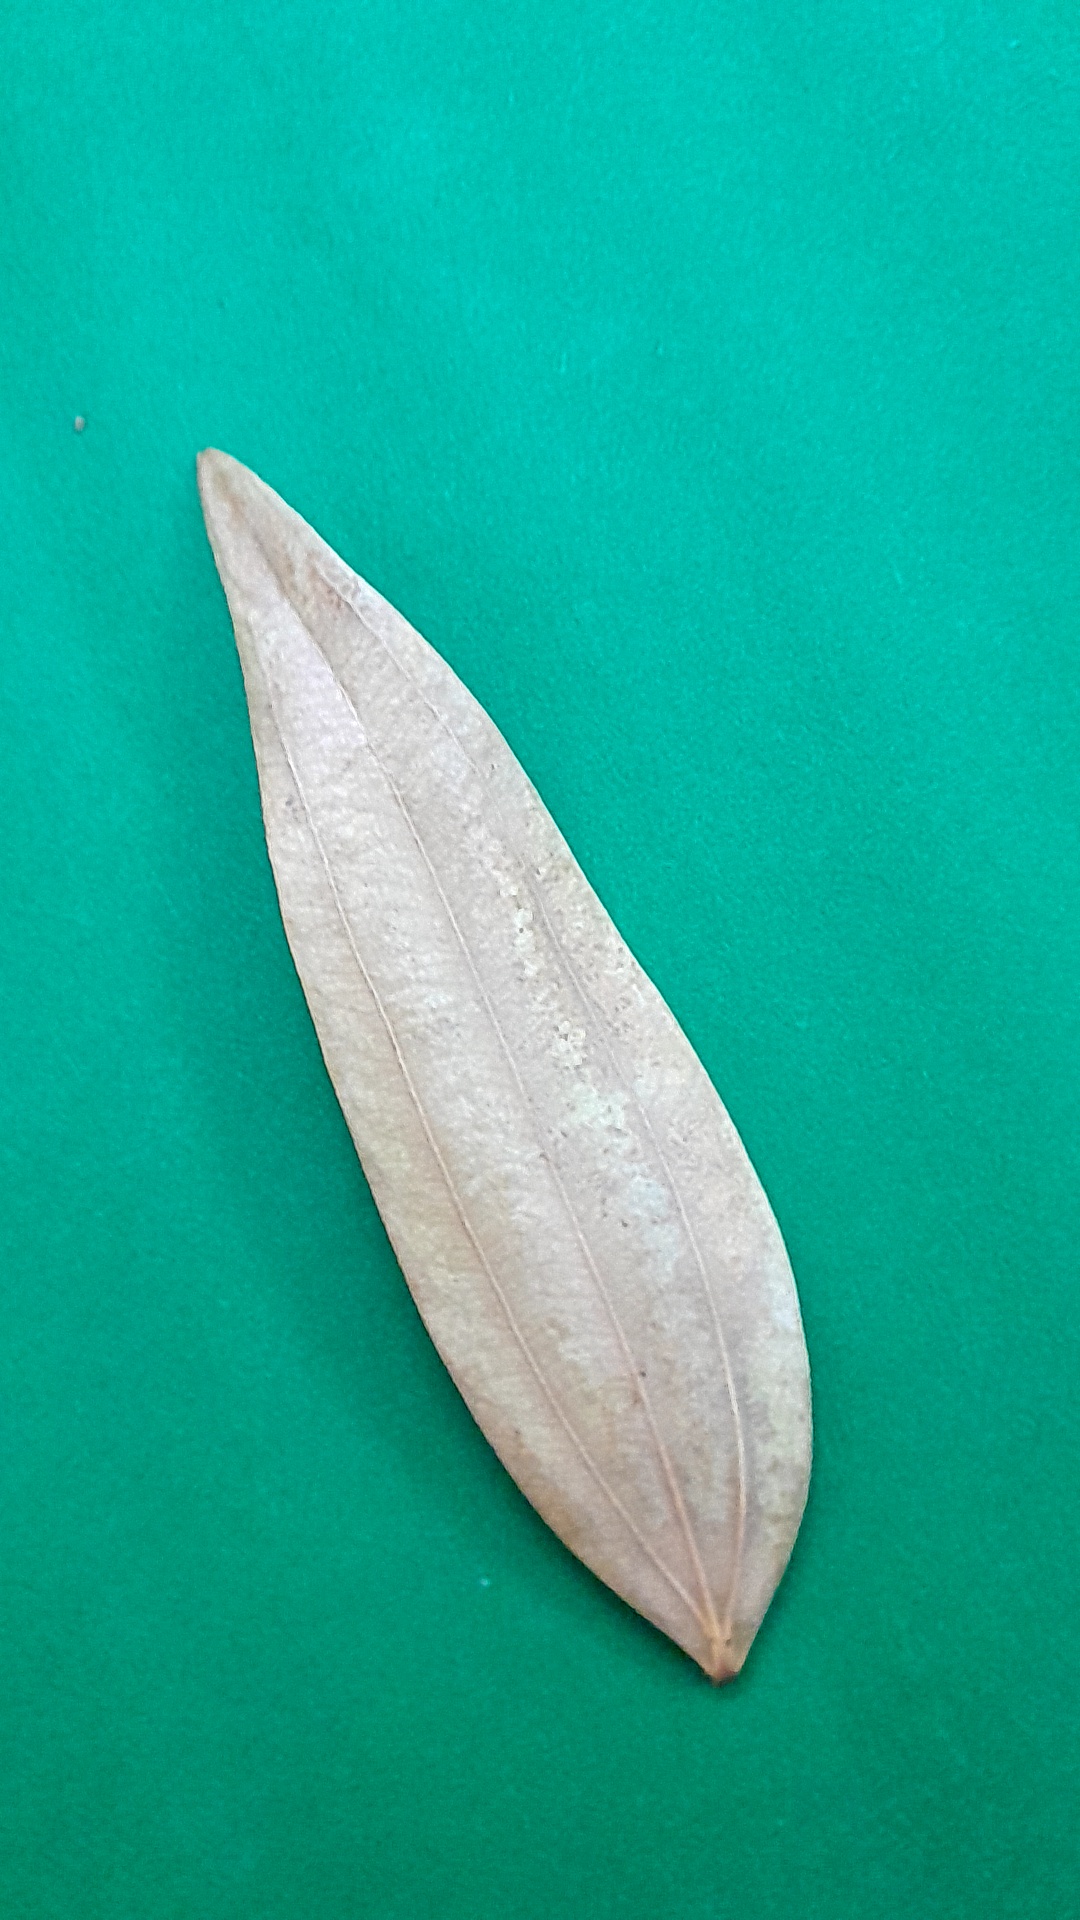
Label: Dry Leaf